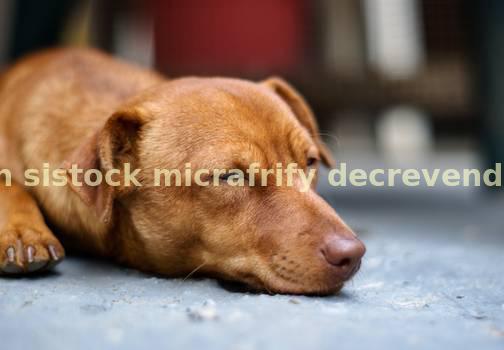
Label: Watermark